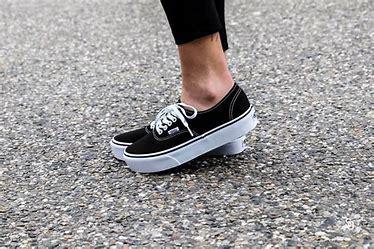
Brand: Vans
Model: Authentic